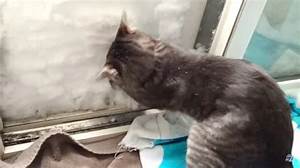
Label: cat